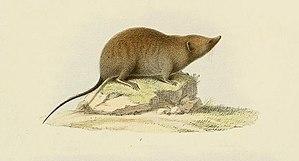
La Taupe à longue queue est une espèce de mammifères de la famille des Talpidés. C'est la seule espèce actuelle du genre Scaptonyx.